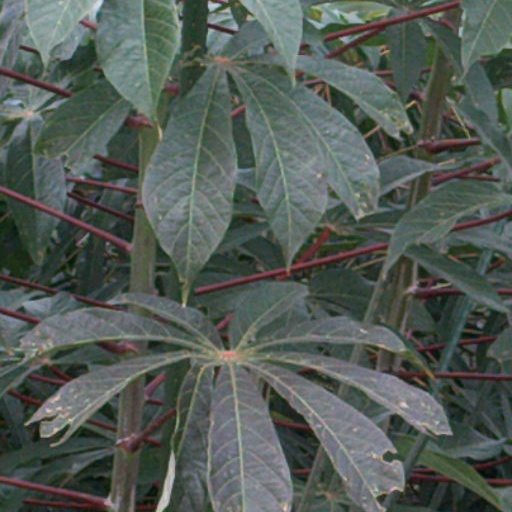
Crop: cassava